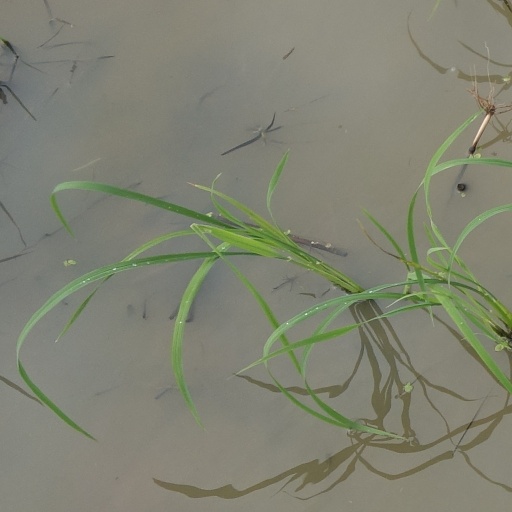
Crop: rice